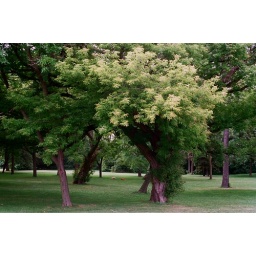
there are dogs playing far away in the trees